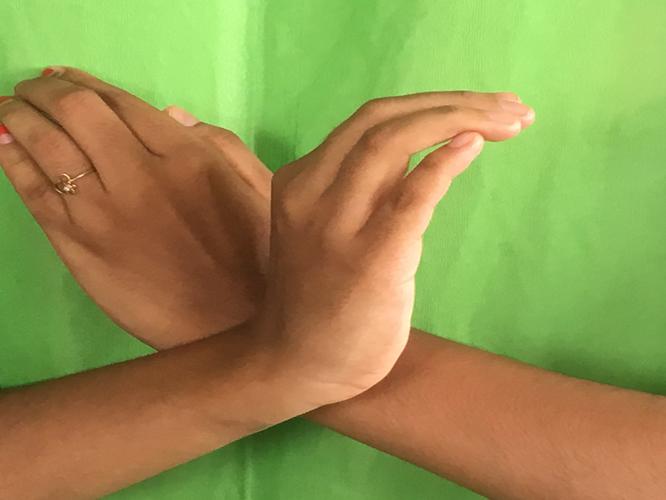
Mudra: Nagabandha
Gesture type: double_hand